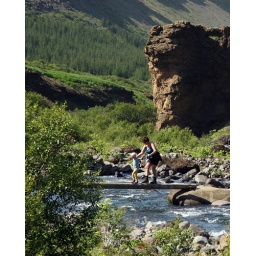
She was helping her boy crossing the river. The bridge was a plank and the railing was a rope stringed over the river.